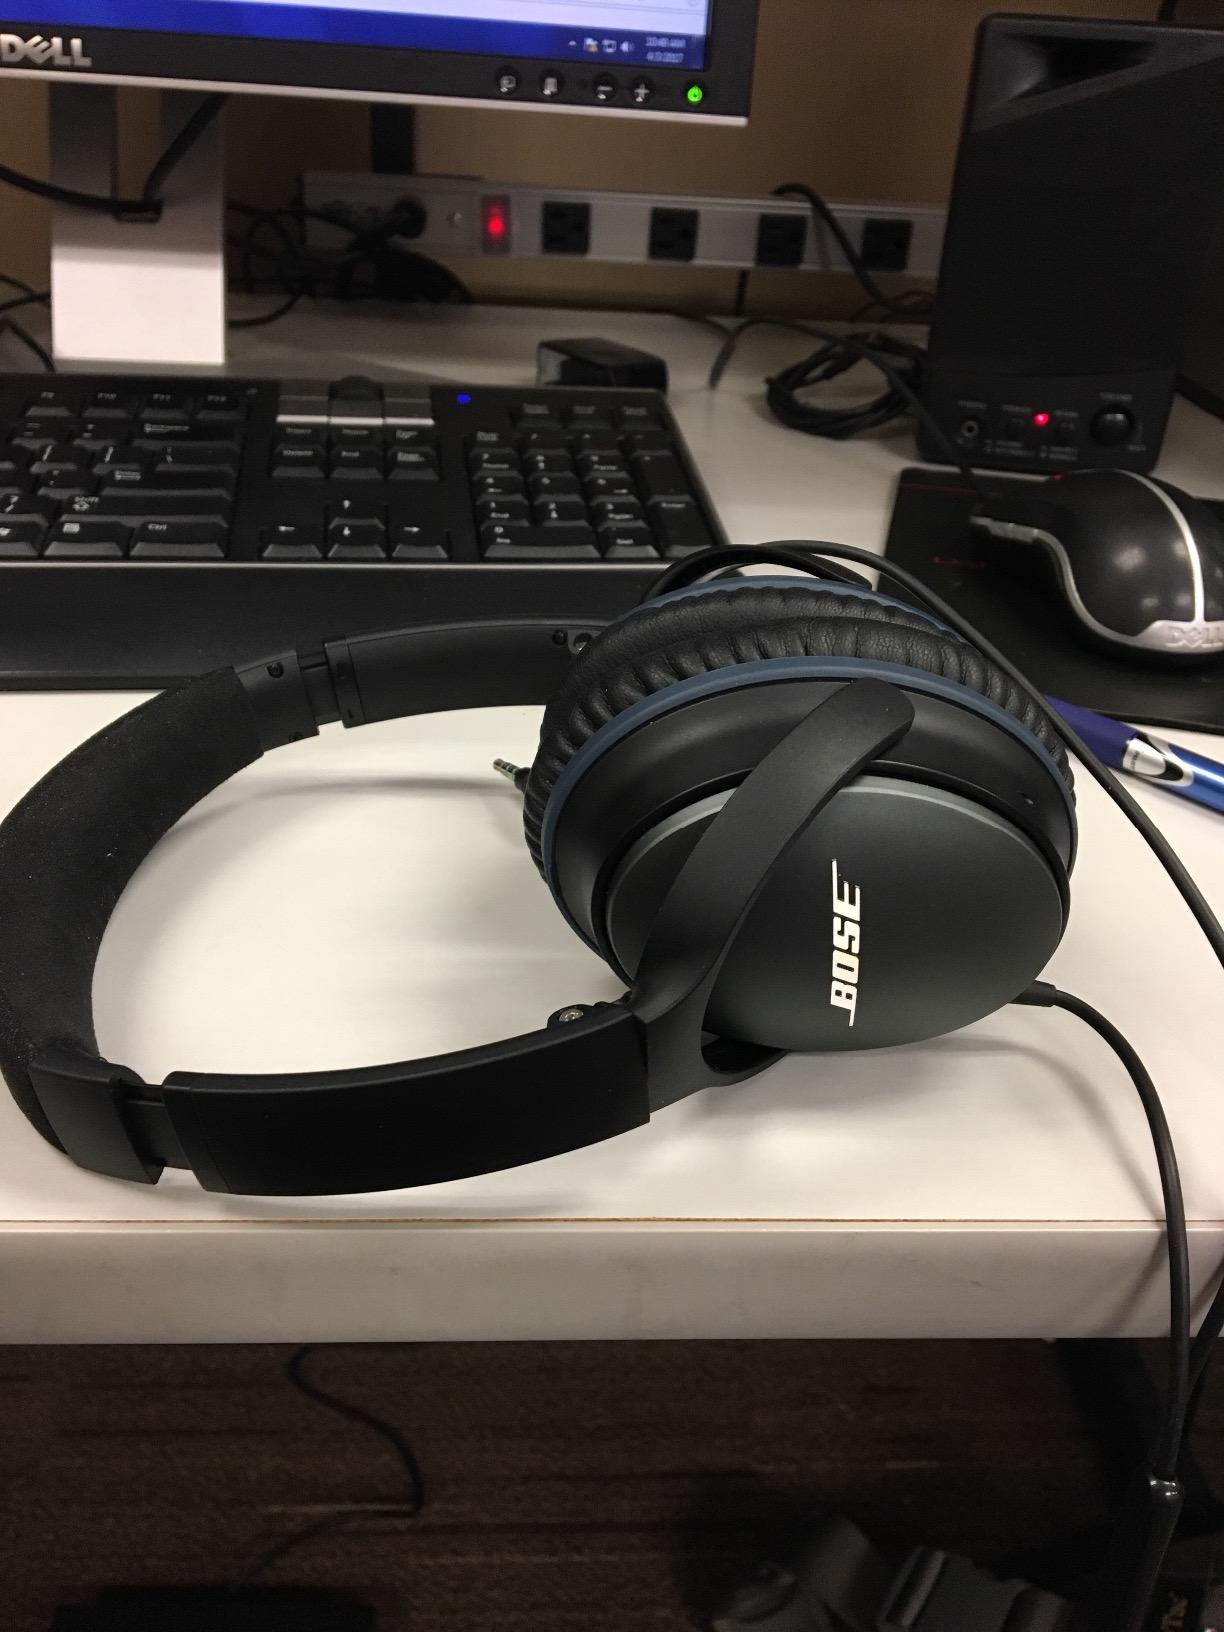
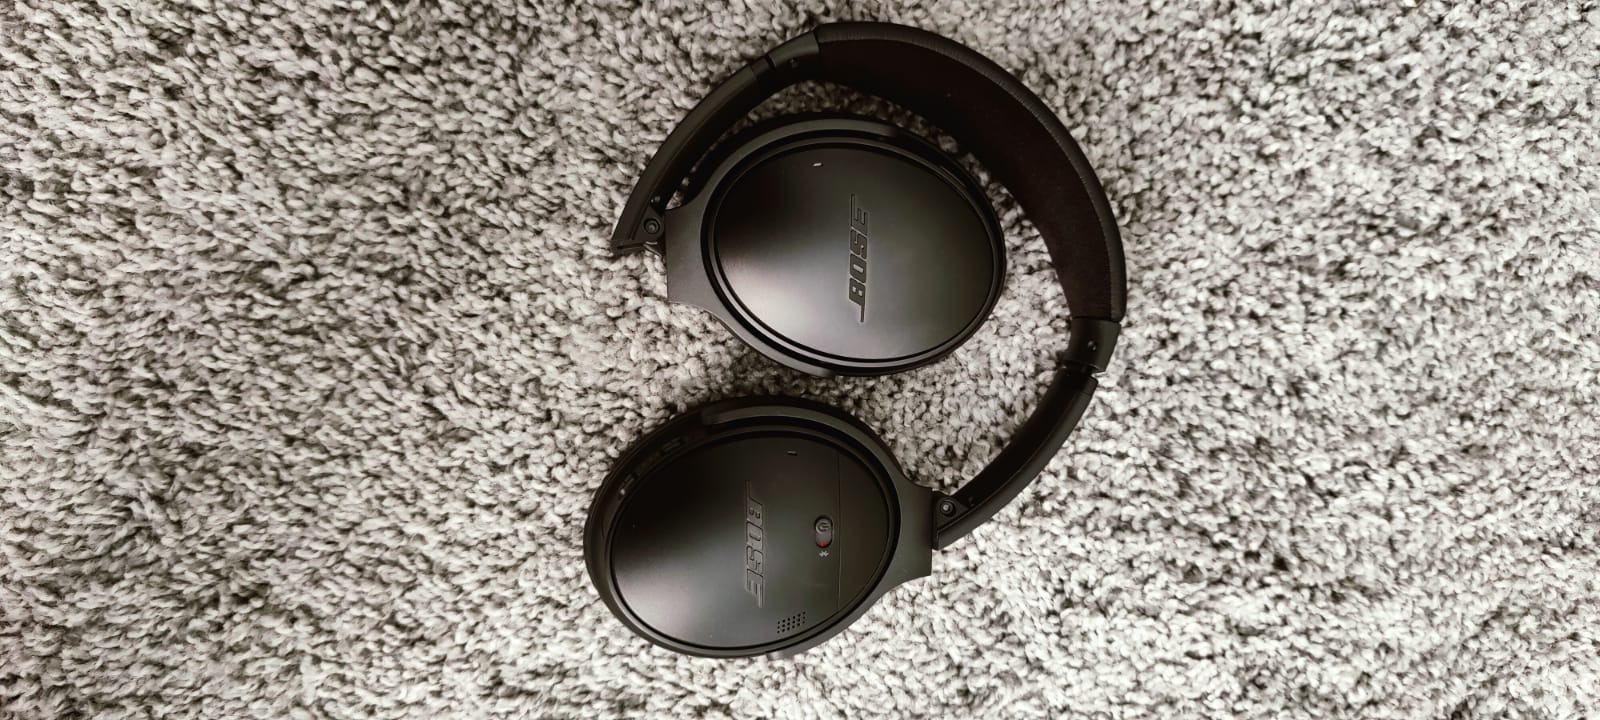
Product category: headphones
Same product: no